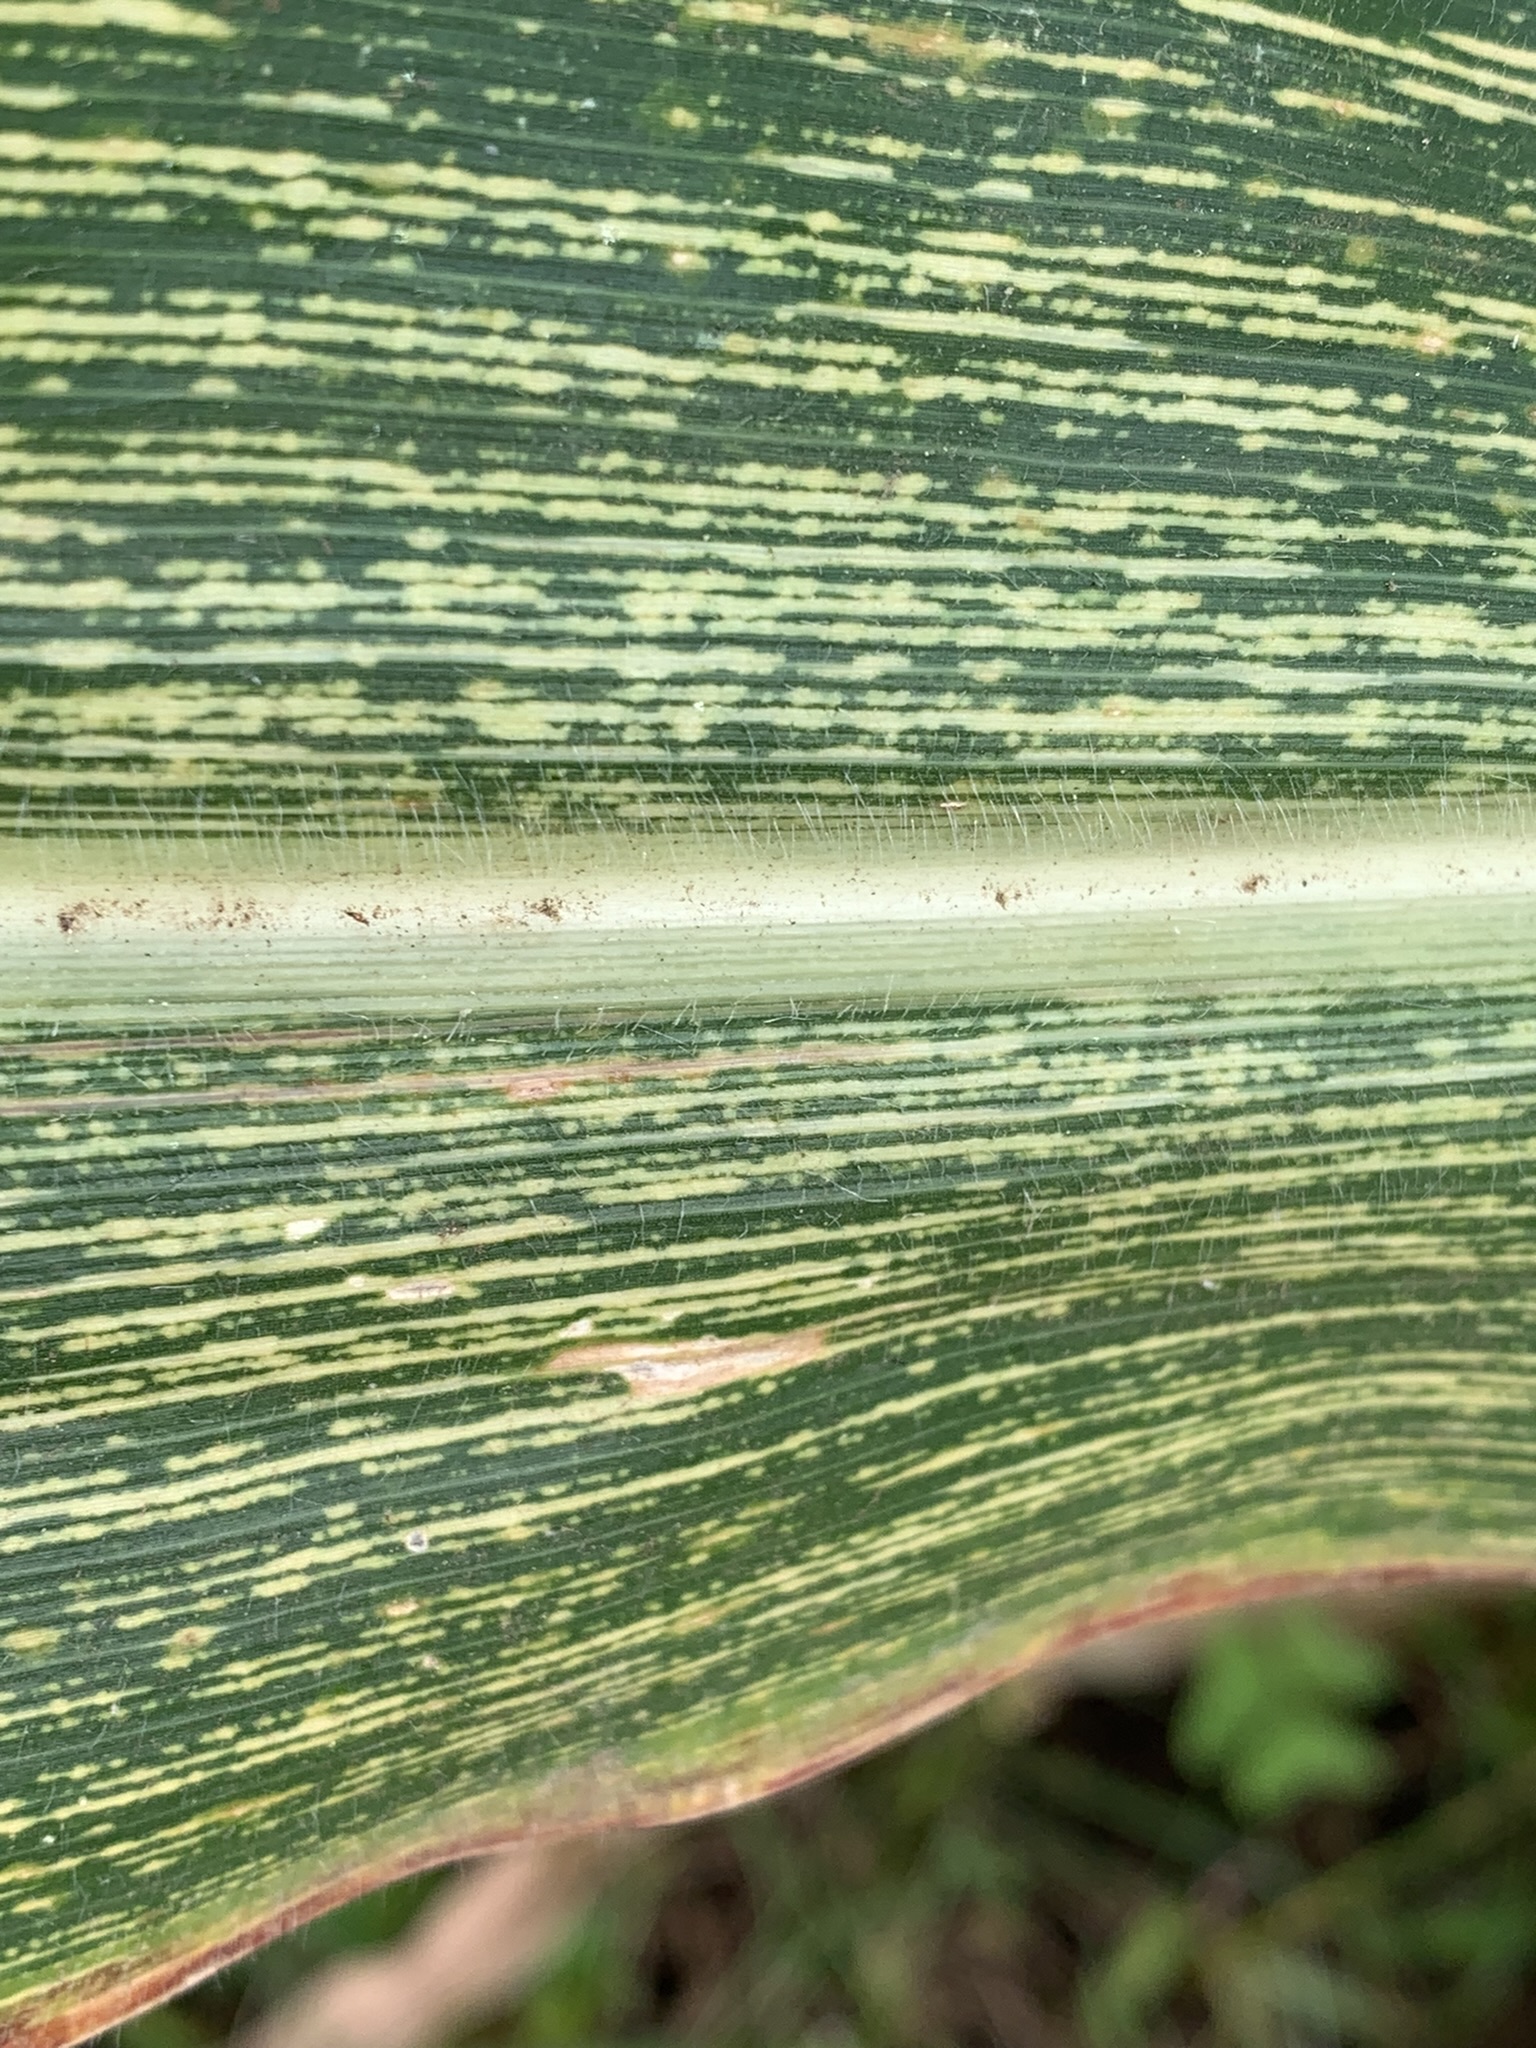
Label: MSV